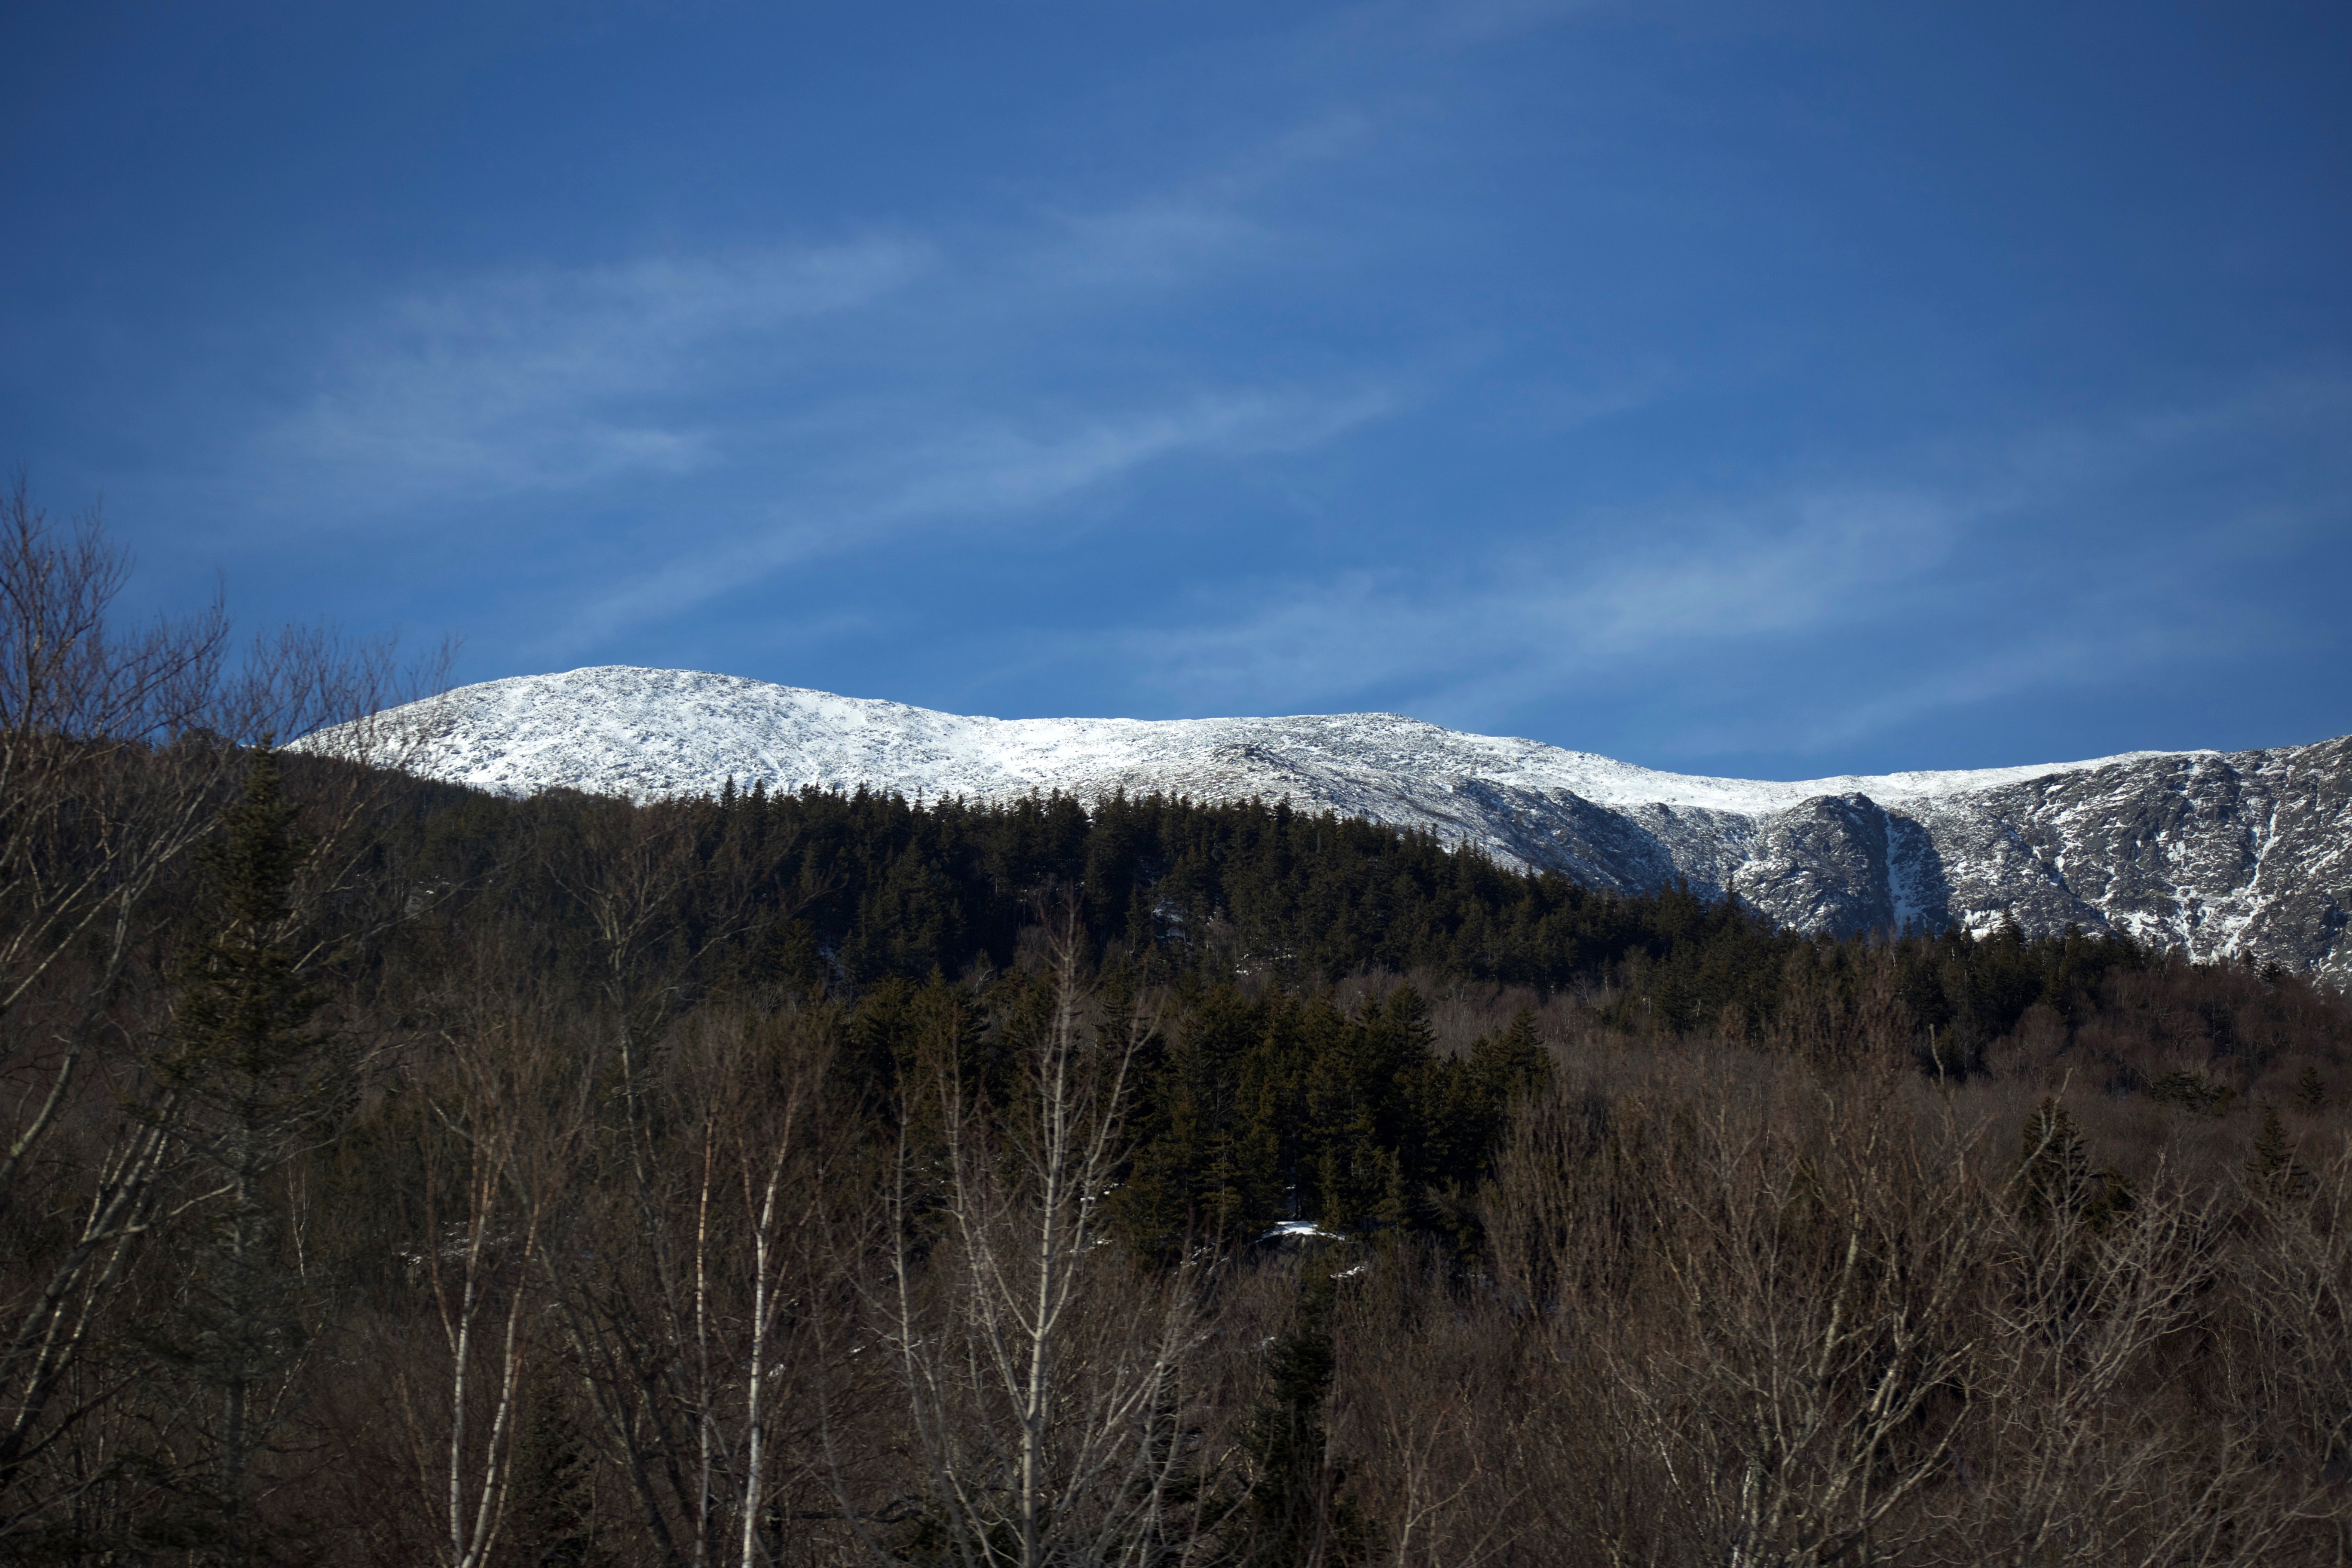
sky, mountainous landforms, mountain, highland, winter, wilderness, snow, cloud, natural landscape, hill, mountain range, tree, ridge, fell, alps, landscape, massif, freezing, summit, geology, geological phenomenon, ice, horizon, meteorological phenomenon, national park, forest, road, valley, terrain